Mass'oud Mirza Zell-e Soltan

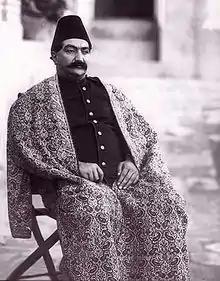
Massud Mirza in 1890, photographed by Ernst Hoeltzer

He was governor of Isfahan from 1872 to 1907 and governor of Fars from 1907 to 1908. Mass'oud Mirza died in Isfahan in 1918. He was buried in Mashhad. He had 14 sons and 11 daughters.